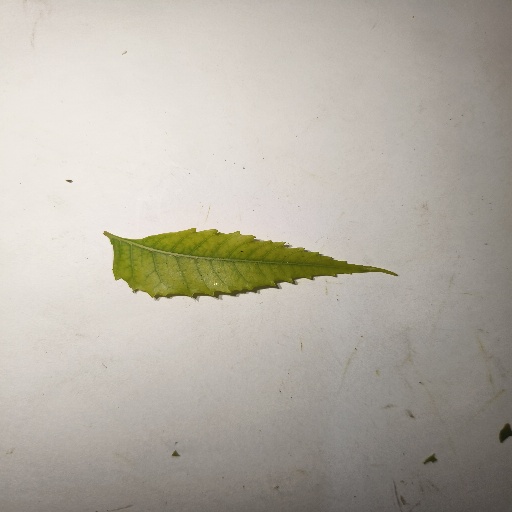
Species: Neem
Leaf condition: Yellow Leaf